Ipomoea lacunosa

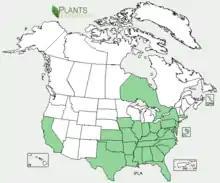
Distribution of "I. lacunosa" in North America.

"Ipomoea lacunosa" occurs in a variety of habitat types, including disturbed areas, It grows on prairie, riverbanks, lakeshores, and roadsides, and in cultivated and abandoned fields and meadows.